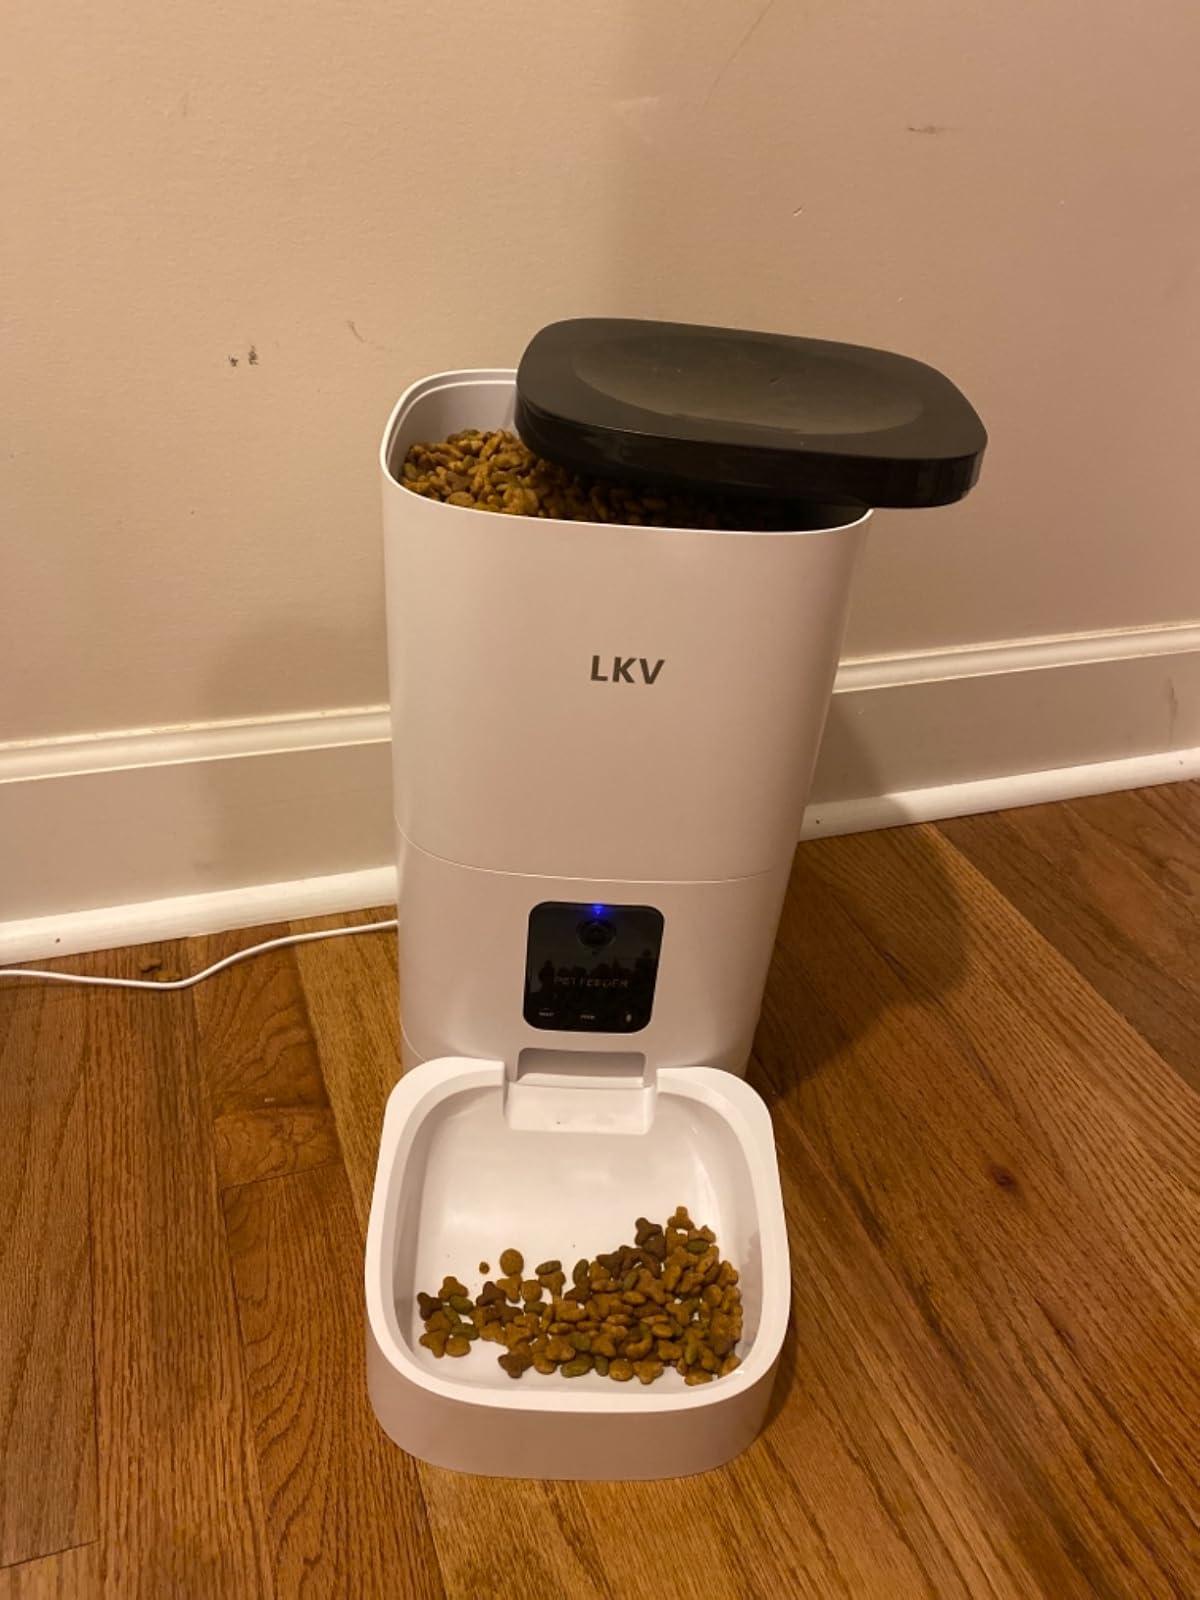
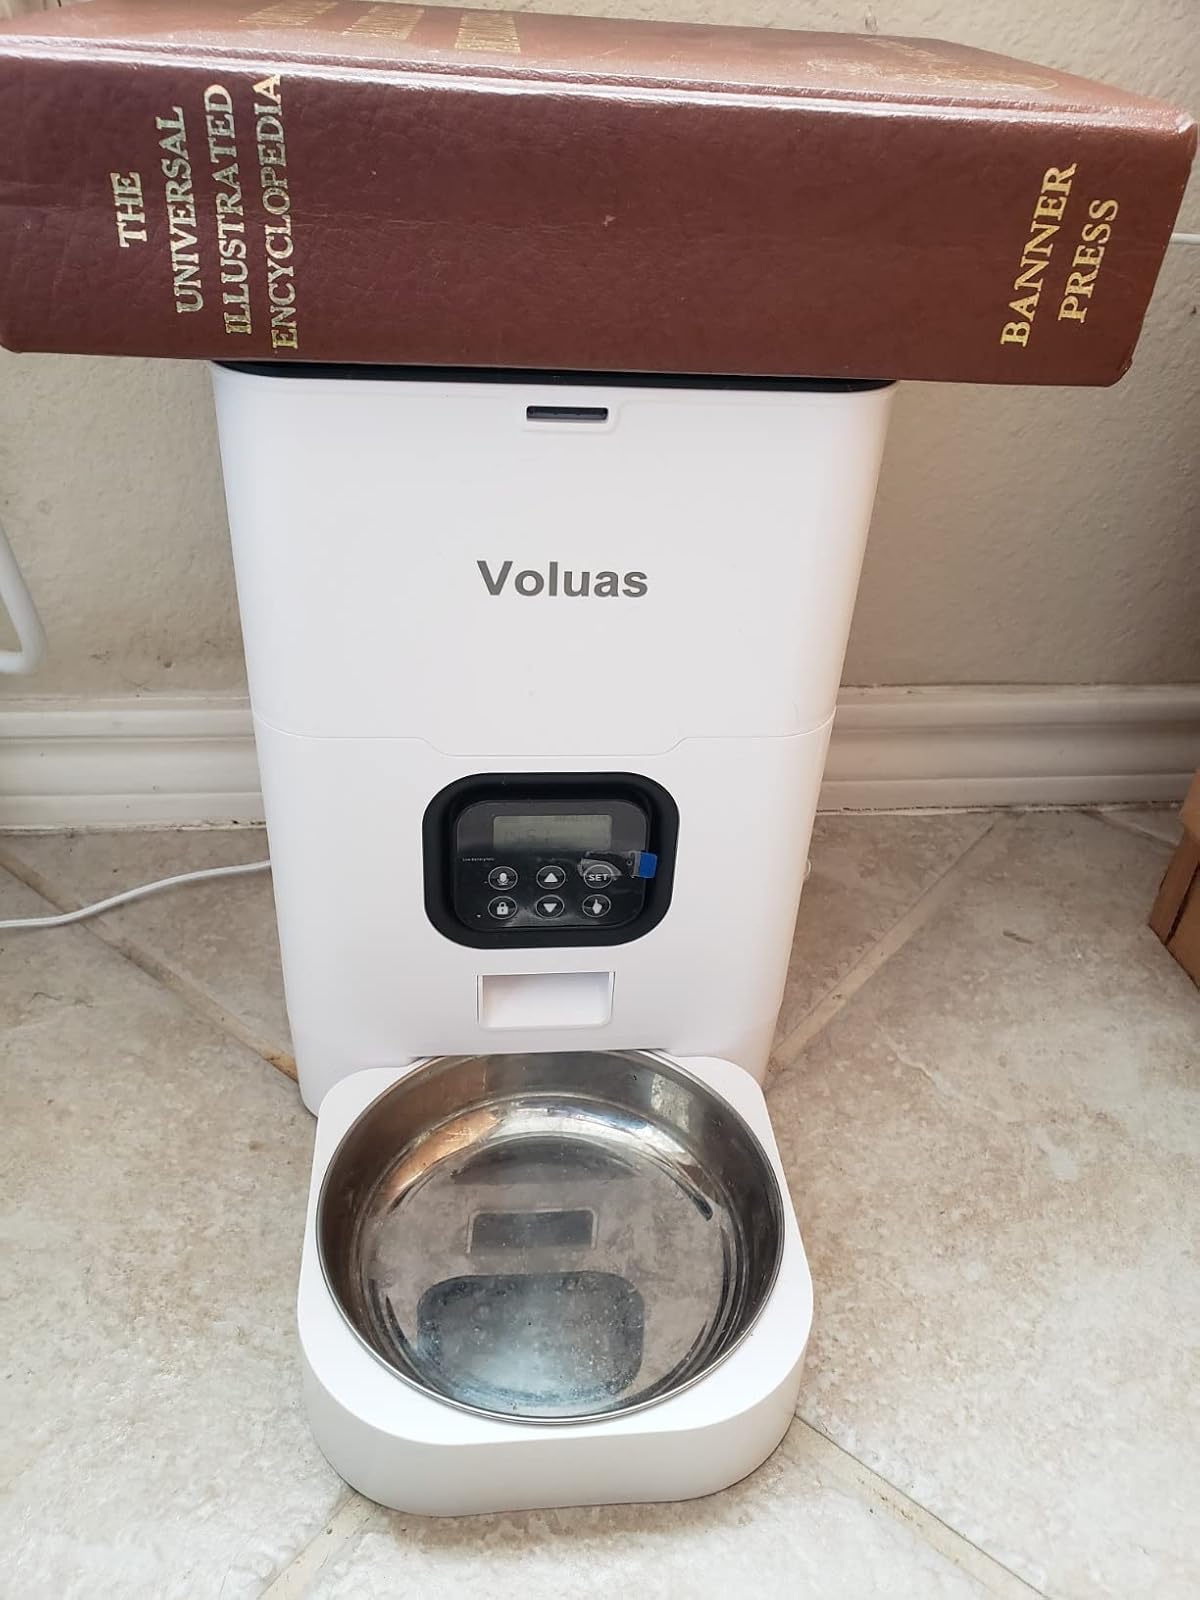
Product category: items_feeder
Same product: no